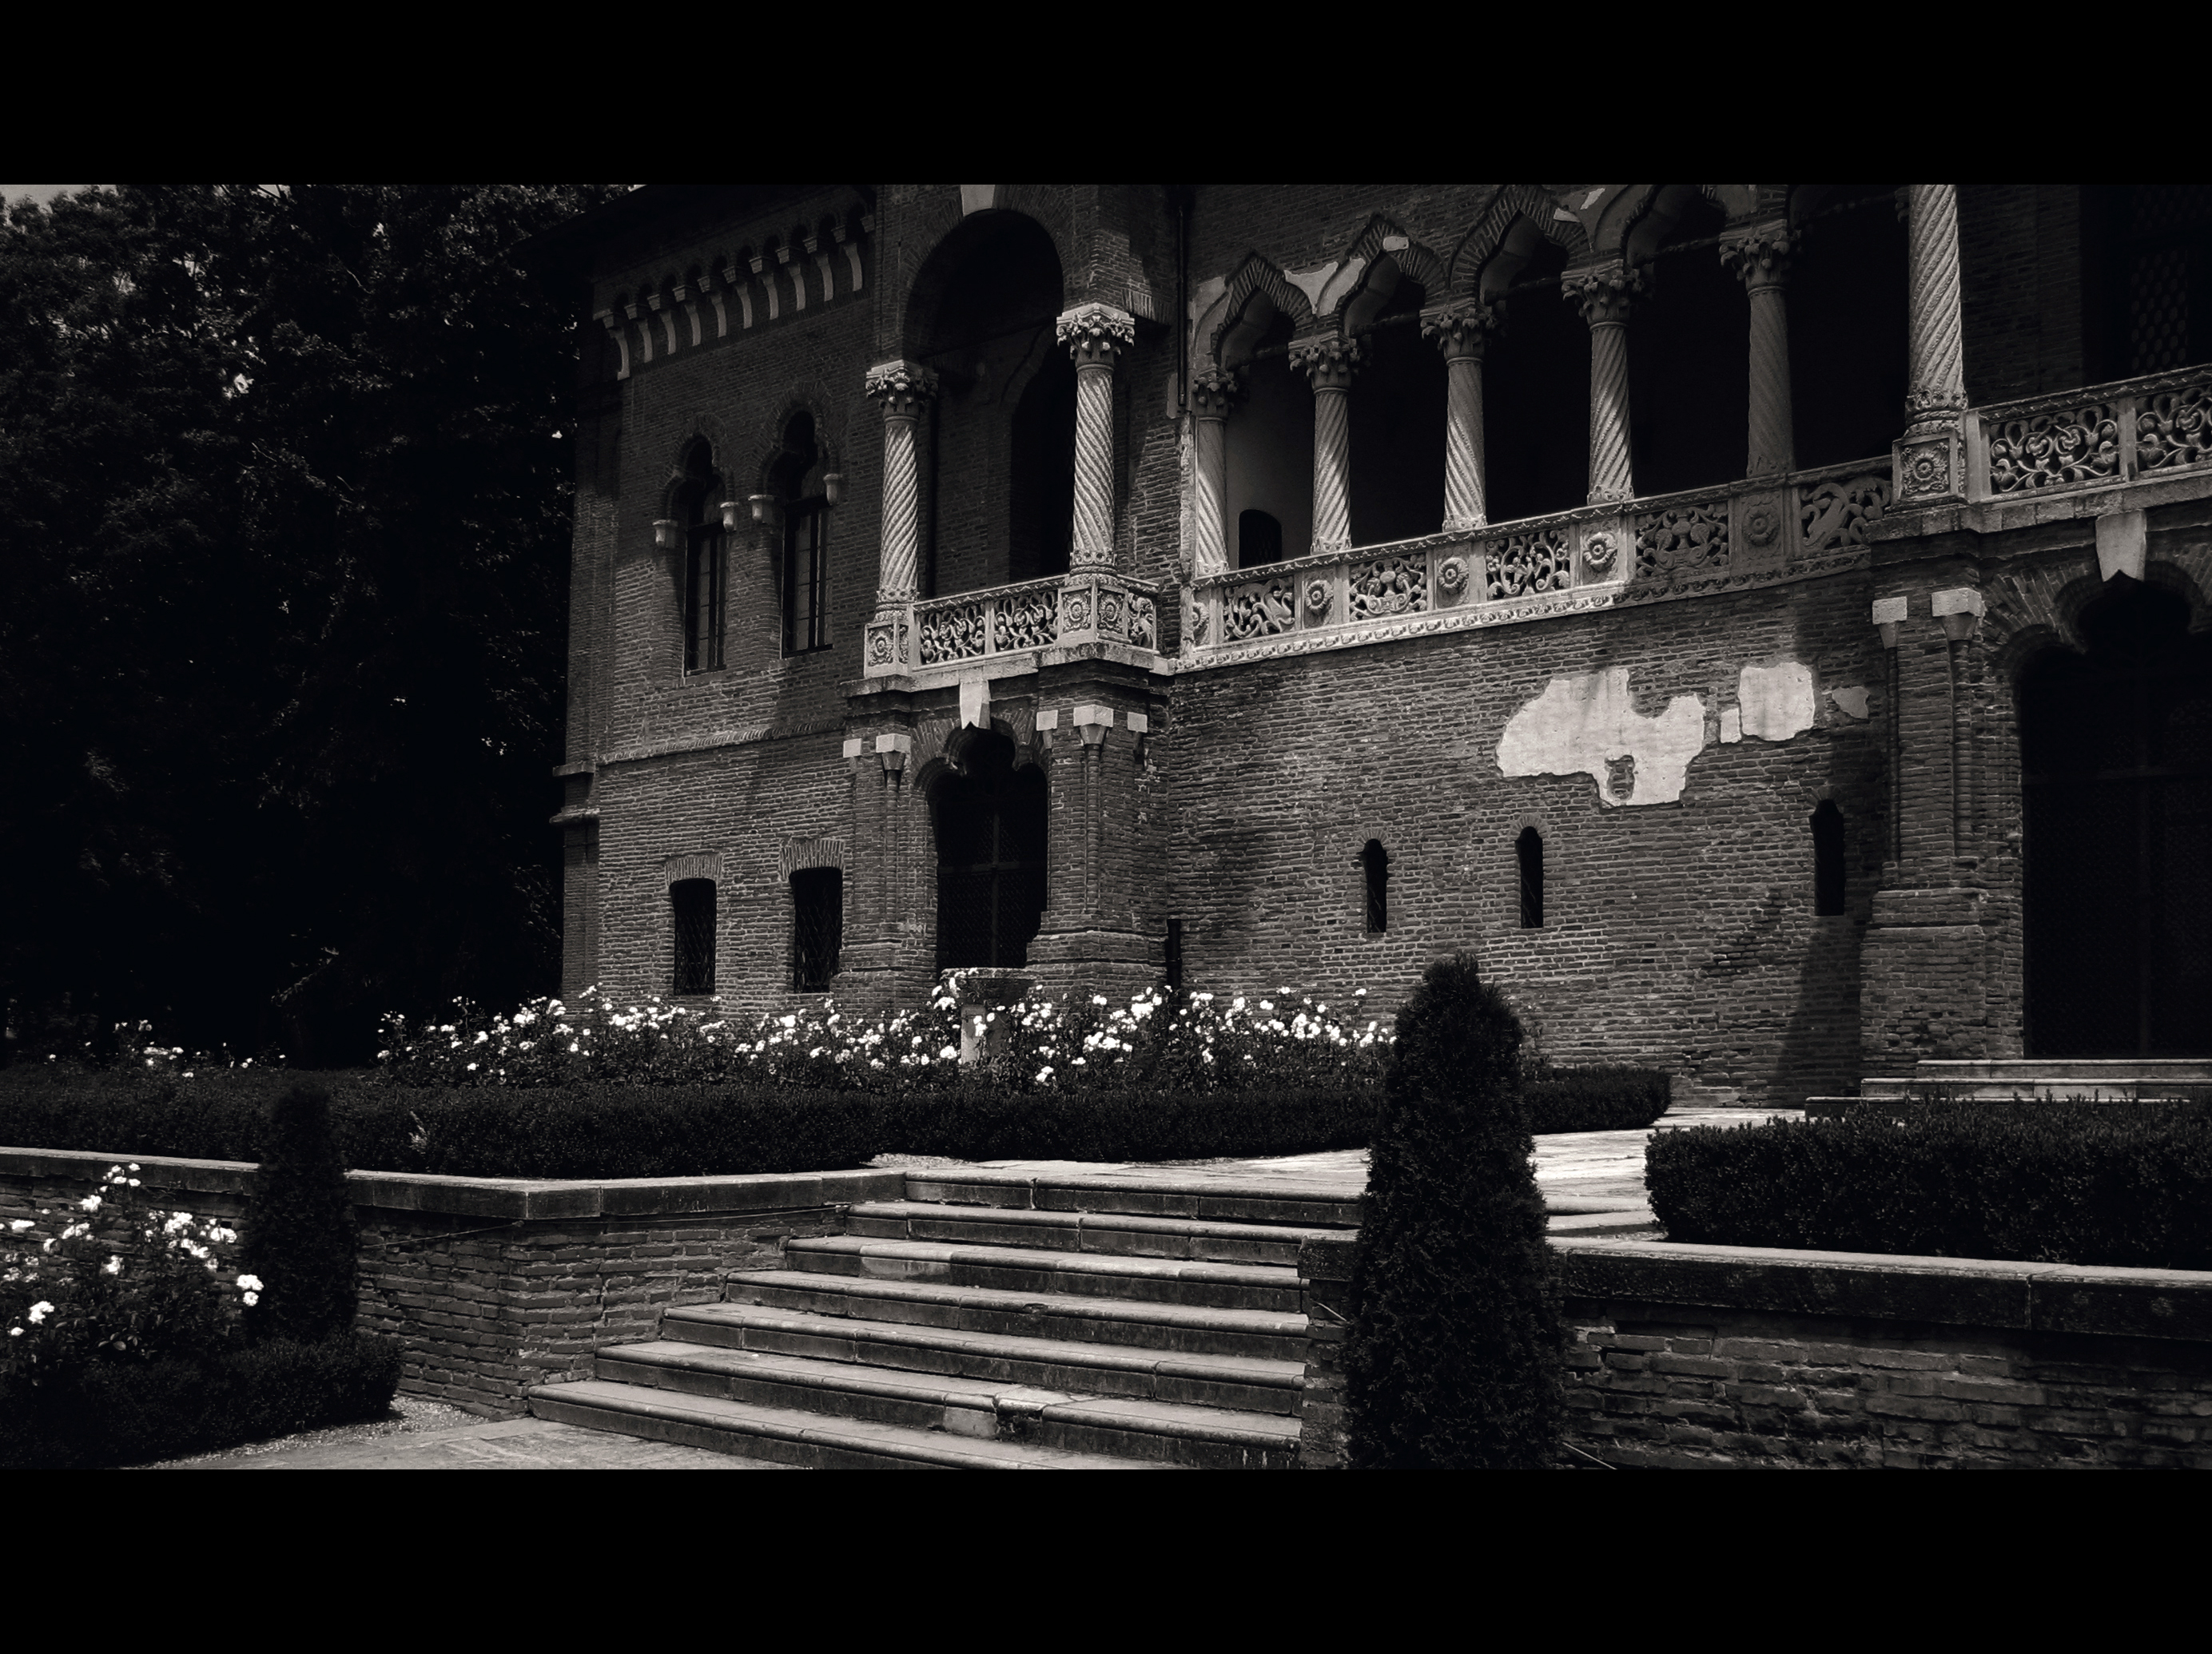
black and white, architecture, night, photography, palace, monument, photo, darkness, black, monochrome, photos, de, fotografie, image, romania, bucharest, arhitectura, romanian, patrimoniu, bucuresti, brancovenesc, palatul, palat, brancoveanu, brincoveanustyle, brancovan, mogosoaia, lmiifiima1529801, br ncoveneasc, arhitecturabr ncoveneasc, marthebibesco, martabisescu, monochrome photography